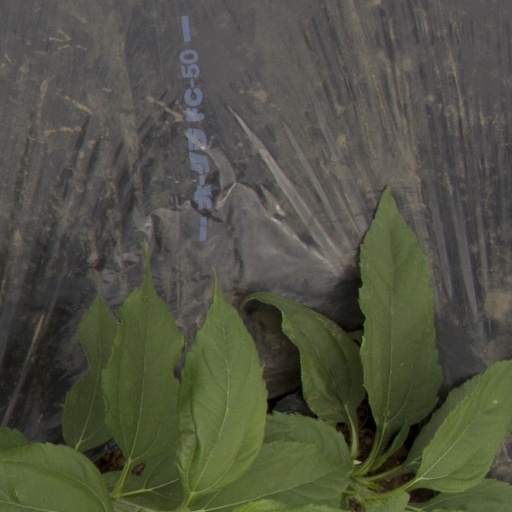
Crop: Jerusalem artichoke